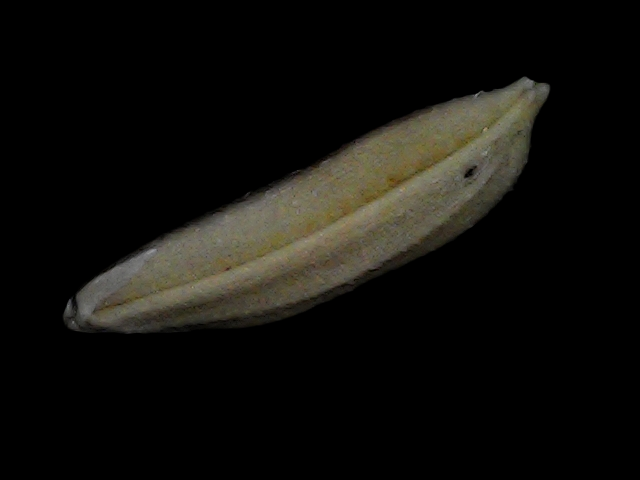
Rice variety: Bd87